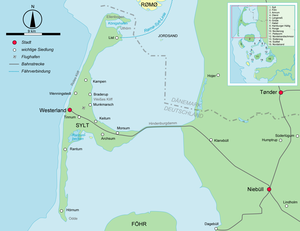
La chaussée Hindenburg est l'unique liaison fixe entre l'île allemande touristique de Sylt et le continent. Elle supporte une double voie ferroviaire non électrifiée. En conséquence, le trafic passant par là se fait exclusivement en train, avec notamment un service cadencé de navette auto-train dénommé Sylt Shuttle.